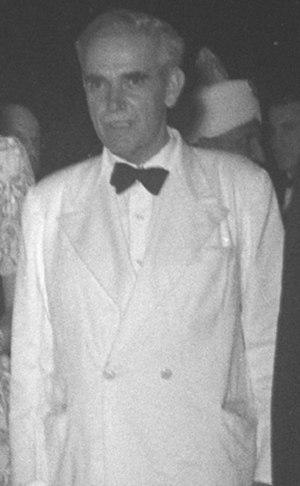
Eugène II Frédéric Marie Lamoral, 11ᵉ prince de Ligne, né le 10 août 1893 à Breuilpont et mort le 26 juin 1960 à Belœil, prince d'Amblise et d'Épinoy, grand d'Espagne, est un diplomate belge du XXᵉ siècle.